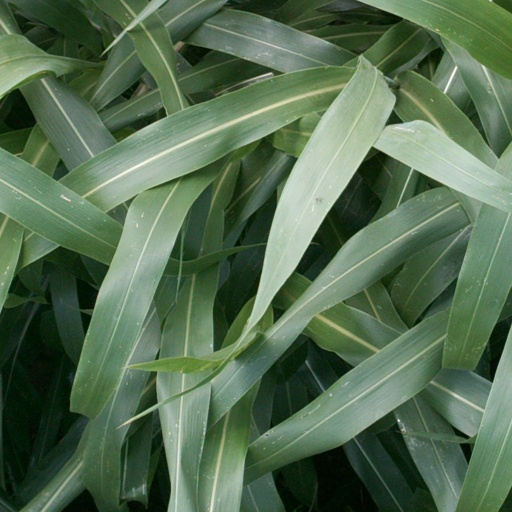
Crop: sorghum